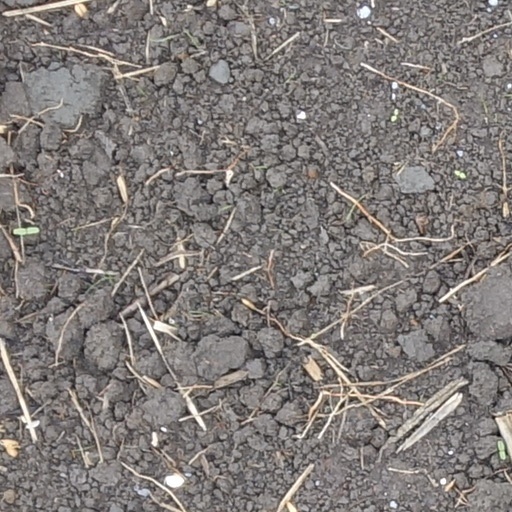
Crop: wheat